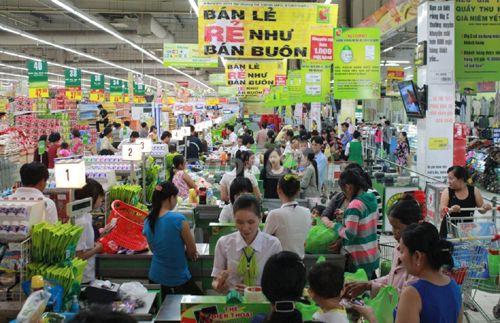
có nhiều người đang xuất hiện quanh các quầy thanh toán